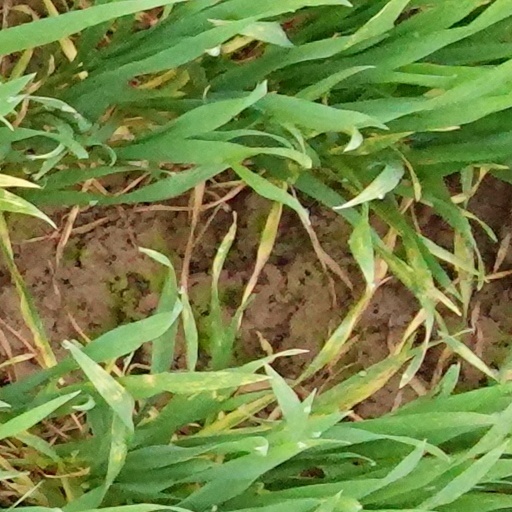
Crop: wheat